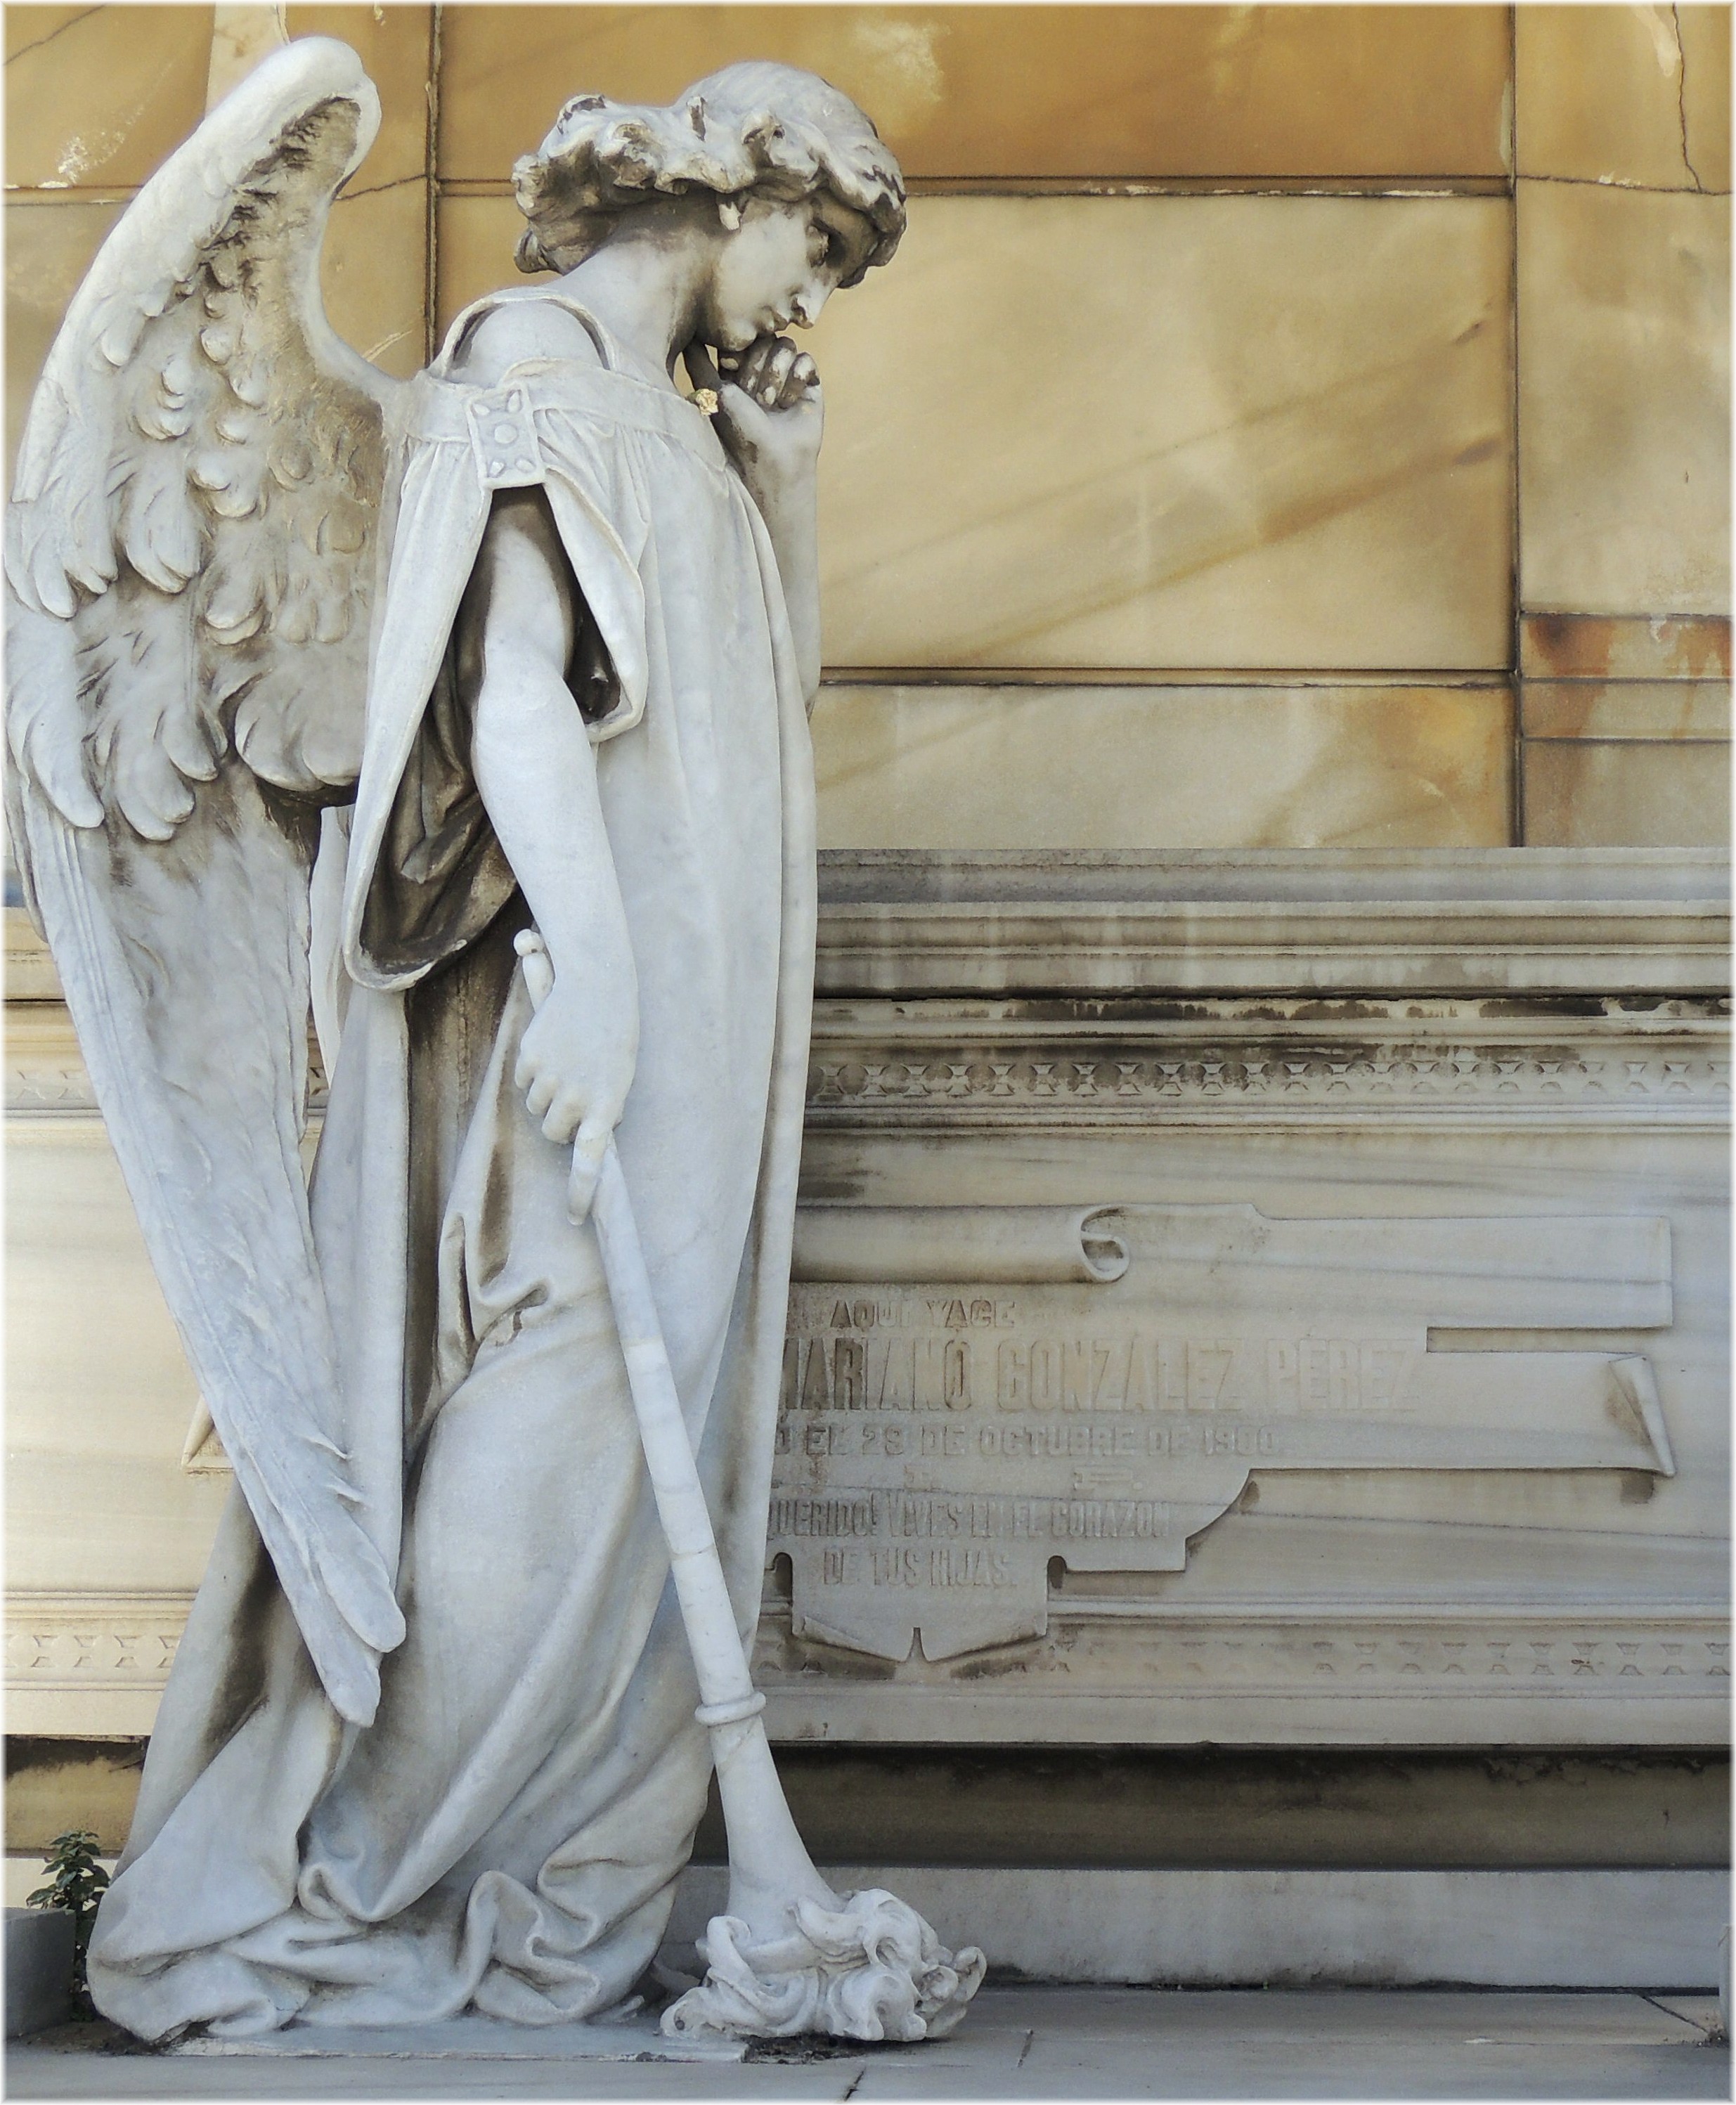
wood, monument, europe, statue, sculpture, art, espagne, europa, escultura, arte, galicia, piedra, cementerio, mygearandme, carving, angeles, pedra, sapin, relief, espana, thegalaxy, galiza, corunna, galice, funerarias, cementeriosanamaro, lacoruna, acoru a, coru a, stone carving, ancient history